Loner Life in Another World

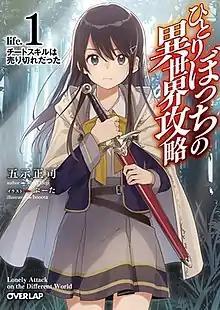
First light novel volume cover, featuring Touka Tsuyuri

is a Japanese light novel series written by Shoji Goji. The series originated on the Shōsetsuka ni Narō website in October 2016, before being published in print with illustrations by Booota and Saku Enokimaru by Overlap beginning in January 2018. A manga adaptation, illustrated by Bibi, began serialization on the "Comic Gardo" website in January 2019. An anime television series adaptation produced by Hayabusa Film and Passione aired from October to December 2024.